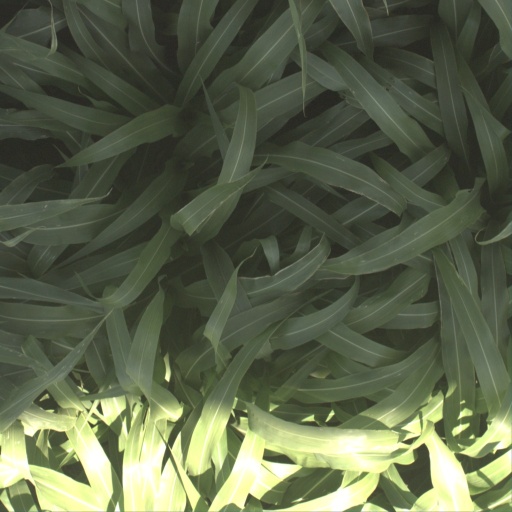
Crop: sorghum